Horn (instrument)

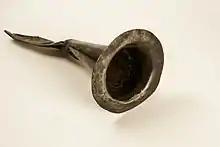
Army signal horn, (cornu), Roman period; found in Alphen aan den Rijn, the Netherlands

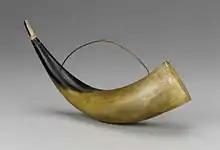
An instrument for creating sound made from the horn of an animal

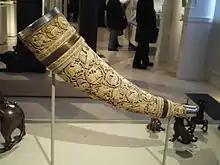
Olifant, possibly southern Italian, 11th century

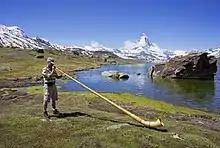
Alphorn player near Zermatt

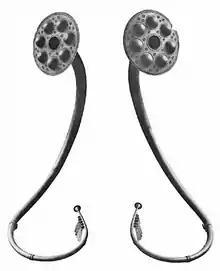
Pair of the Brudevælte Lurs, excavated 1797

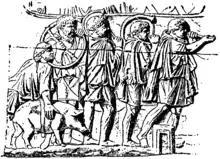
Cornicen (horn players) from Trajan's Column

As the name indicates, people originally used to blow on the actual horns of animals before starting to emulate them in metal or other materials. This original usage survives in the shofar, a ram's horn, which plays an important role in Jewish religious rituals. The genus of animal-horn instruments to which the shofar belongs is called in Hebrew, in Akkadian, and in Greek.